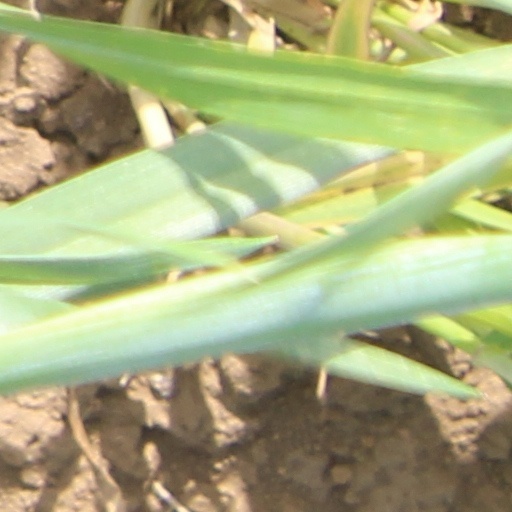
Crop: wheat